Hoover Dam

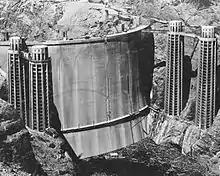
The upstream face of Hoover Dam slowly disappears as Lake Mead fills, May 1935 "(looking downstream from the Arizona rim)"

With most work finished on the dam itself (the powerhouse remained uncompleted), a formal dedication ceremony was arranged for September 30, 1935, to coincide with a western tour being made by President Franklin D. Roosevelt. The morning of the dedication, it was moved forward three hours from 2 p.m. Pacific time to 11 a.m.; this was done because Secretary of the Interior Harold L. Ickes had reserved a radio slot for the President for 2 p.m. but officials did not realize until the day of the ceremony that the slot was for 2 p.m. Eastern Time. Despite the change in the ceremony time, and temperatures of , 10,000 people were present for the President's speech, in which he avoided mentioning the name of former President Hoover, who was not invited to the ceremony. To mark the occasion, a three-cent stamp was issued by the United States Post Office Department—bearing the name "Boulder Dam", the official name of the dam between 1933 and 1947. After the ceremony, Roosevelt made the first visit by any American president to Las Vegas.